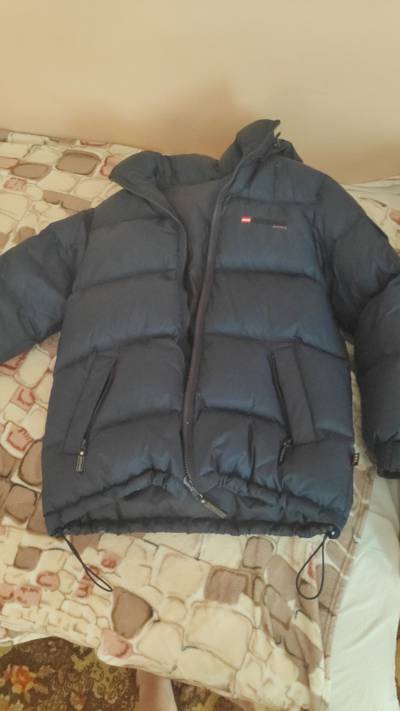
Waste category: clothes